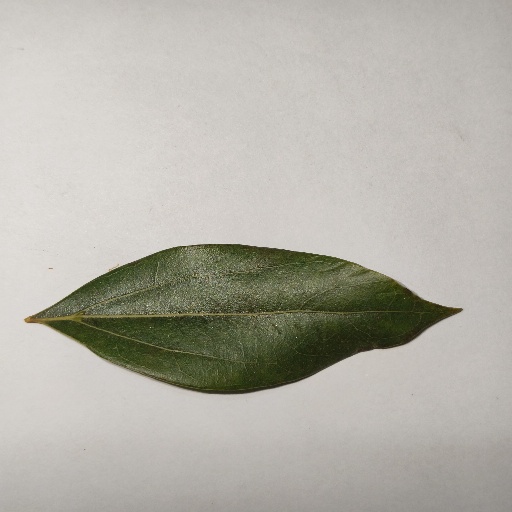
Species: Camphor
Leaf condition: Healthy Leaf